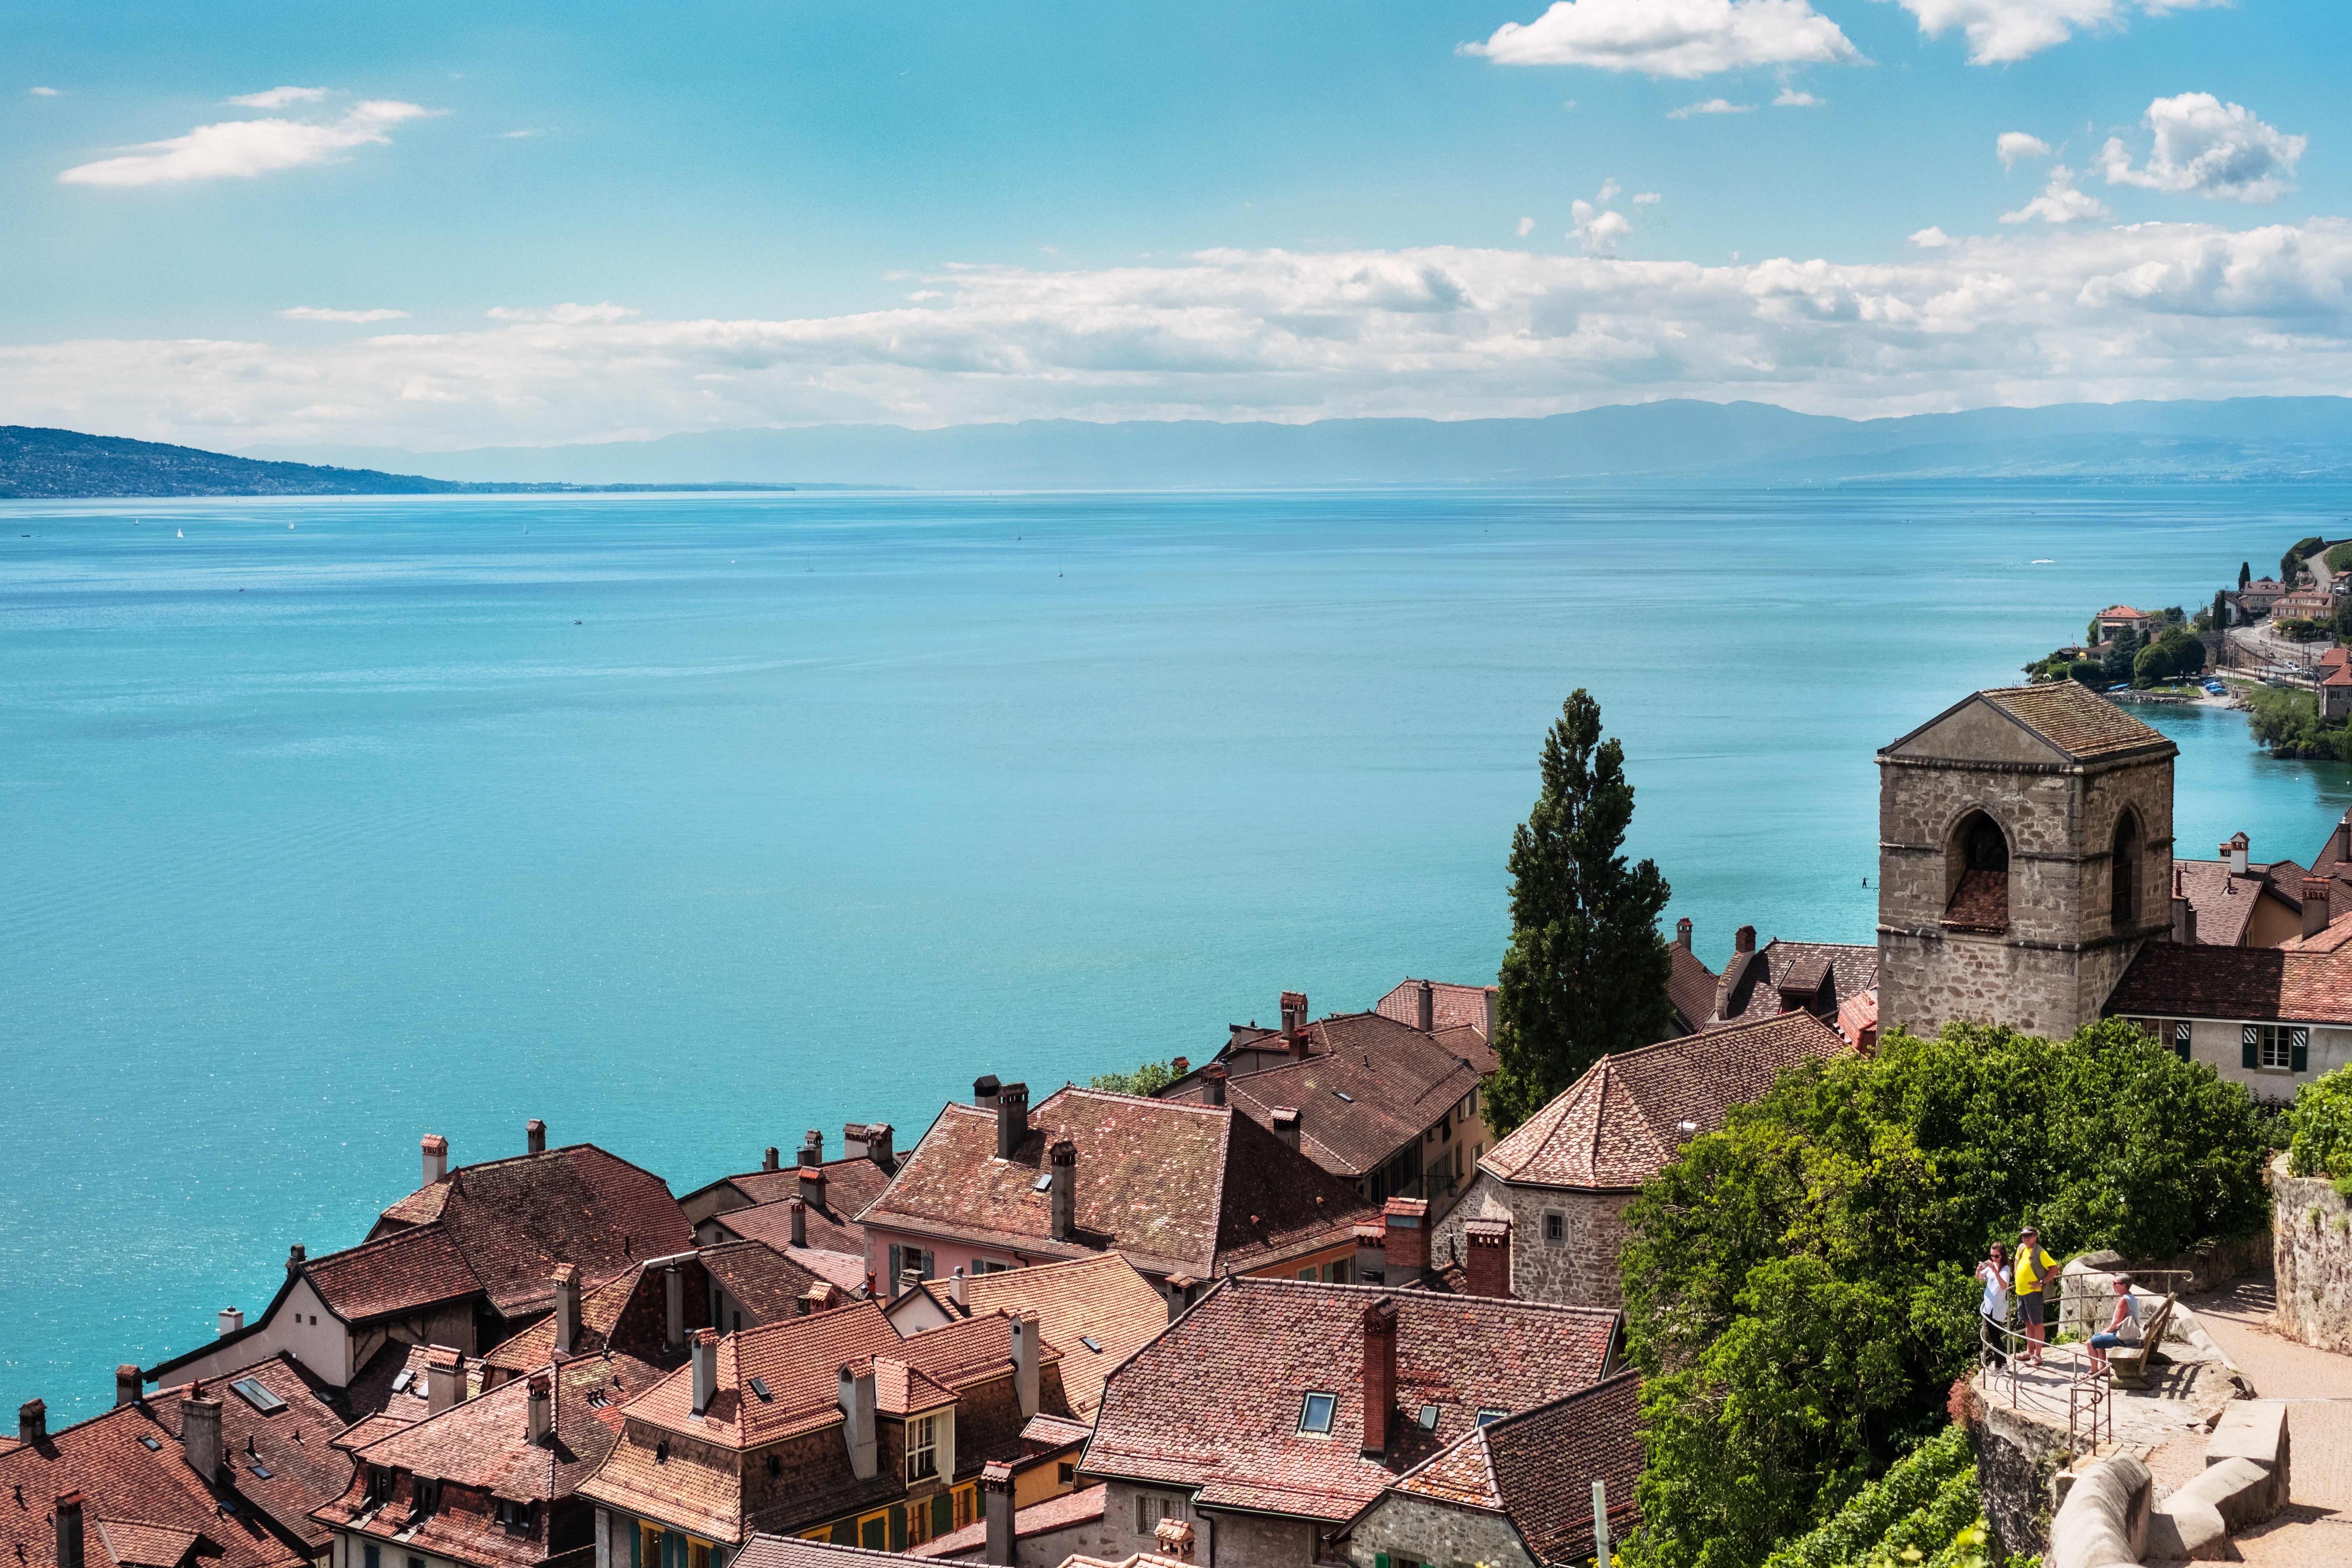
beach, landscape, sea, coast, rock, ocean, horizon, shore, vacation, cliff, bay, tourism, terrain, cape